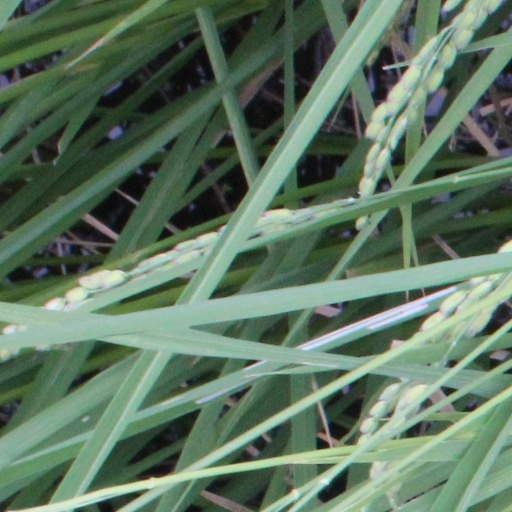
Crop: rice